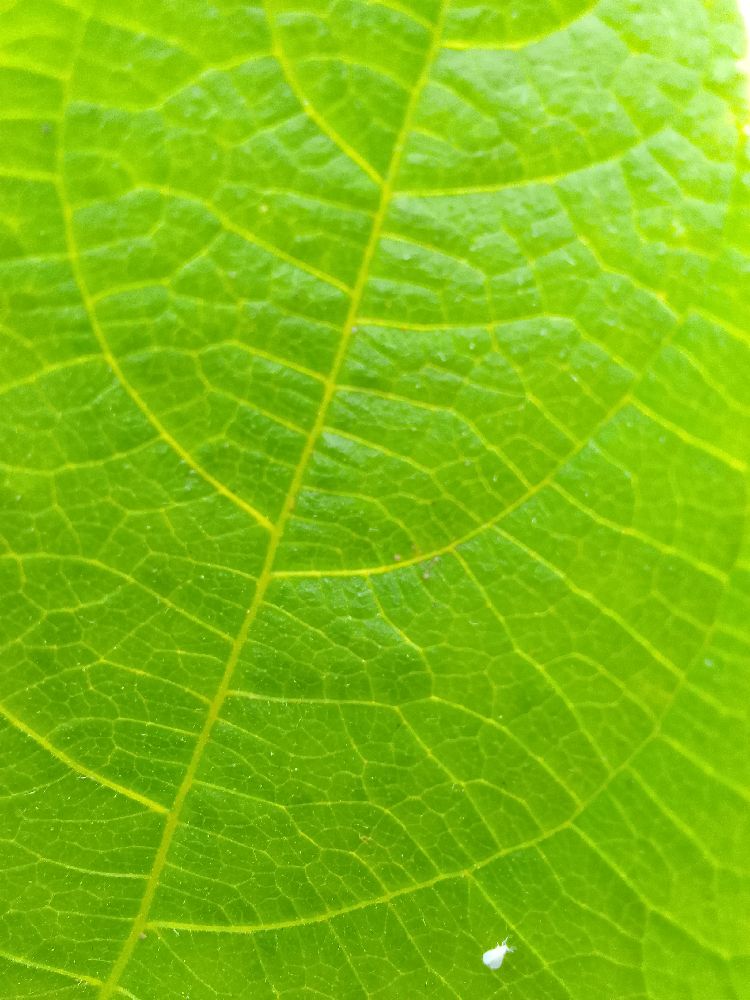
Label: healthy